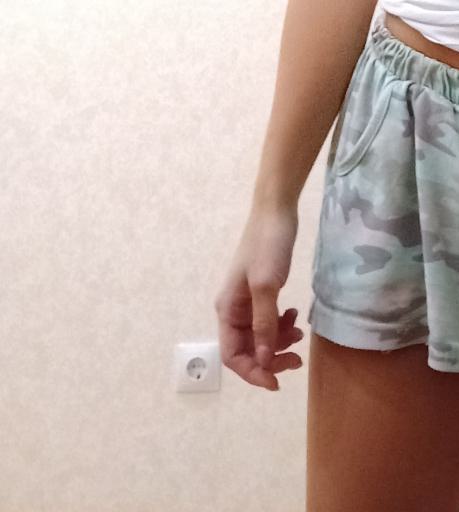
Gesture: no_gesture